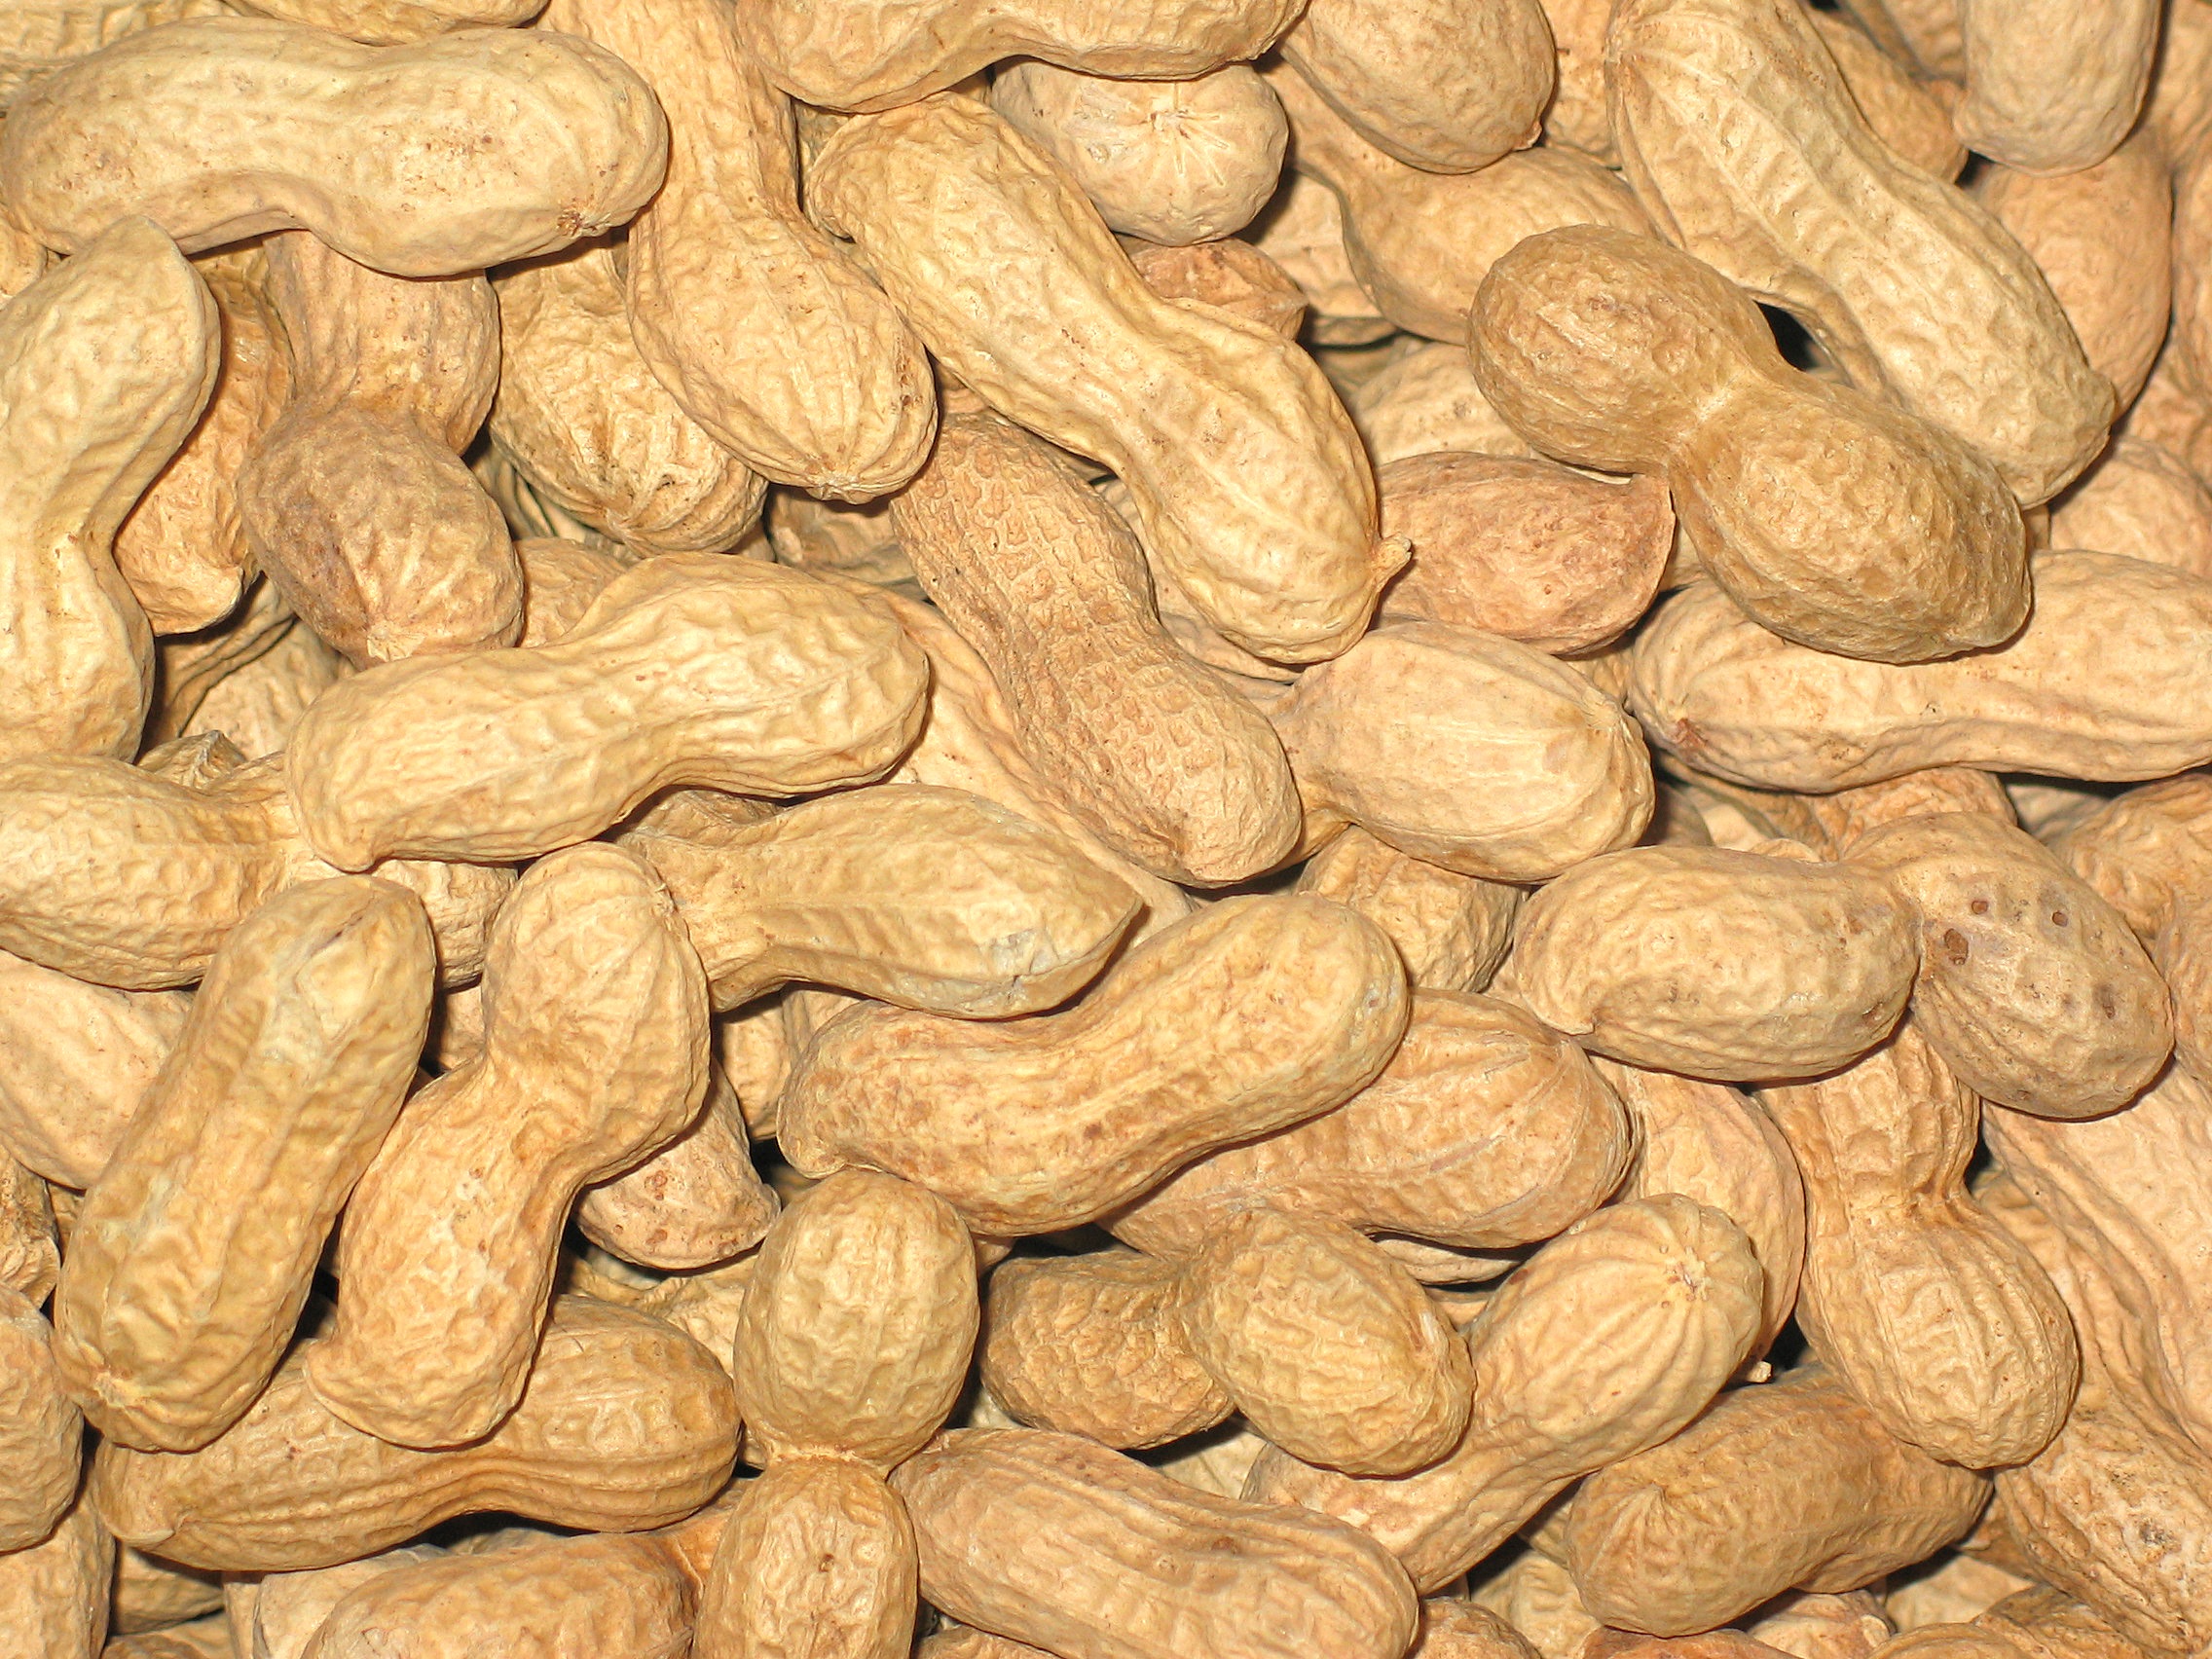
winter, plant, fruit, decoration, food, produce, crack, nut, christmas, healthy, snack, eat, advent, christmas decoration, christmas time, nuts, background, holidays, supermarket, december, peanuts, santa claus, christmas motif, nicholas, christmas eve, peanut, merry christmas, flowering plant, grass family, land plant, nuts seeds, peanuts crack